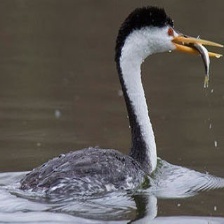
Species: CLARKS GREBE
Scientific name: AECHMOPHORUS CLARKII